Fish Liew

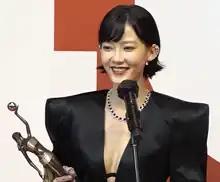
Liew in 2022

Fish Liew Chi Yu (born 31 March 1990) is a Malaysian-born Hong Kong actress and model. She earned her Best Supporting Actress for her performance as Anita Mui's sister, Ann Mui, in the biopic "Anita" at the 40th Hongkong Film Awards.